Warner Records

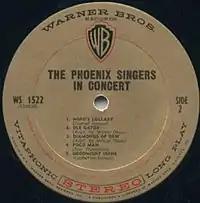
The gold, black and red label design used for Warner Bros. stereo albums from 1958 to 1967 and mono albums from 1964 to 1967.

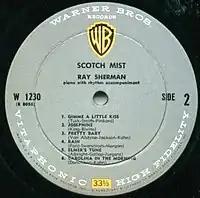
The grey, black, white and yellow label design used for Warner Bros. mono albums from 1958 to 1964 when it switched to the same gold label as the stereo version.

Warner Bros. returned to the record business on March 19, 1958, with the establishment of its own recording division, Warner Bros. Records. By this time, the established Hollywood studios were reeling from multiple challenges to their former dominance—the most notable being the introduction of television in the late 1940s. Legal changes also had a major impact on their business—lawsuits brought by major stars had effectively overthrown the old studio contract system by the late 1940s and, beginning in 1949, anti-trust suits brought by the U.S. government forced the five major studios to divest their cinema chains.